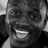
Emotion: happy